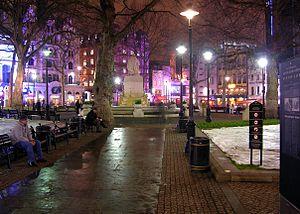
La place Leicester est une place entièrement réservée aux piétons située dans le West End, à Londres et plus précisément à l'ouest de Charing Cross Road, au nord de la place de Trafalgar et à l'est de Piccadilly Circus. De nos jours, la place est bordée de salles de cinémas, de restaurants, de pubs, de discothèques et est le lieu d'une intense agitation, surtout la nuit et les fins de semaine.